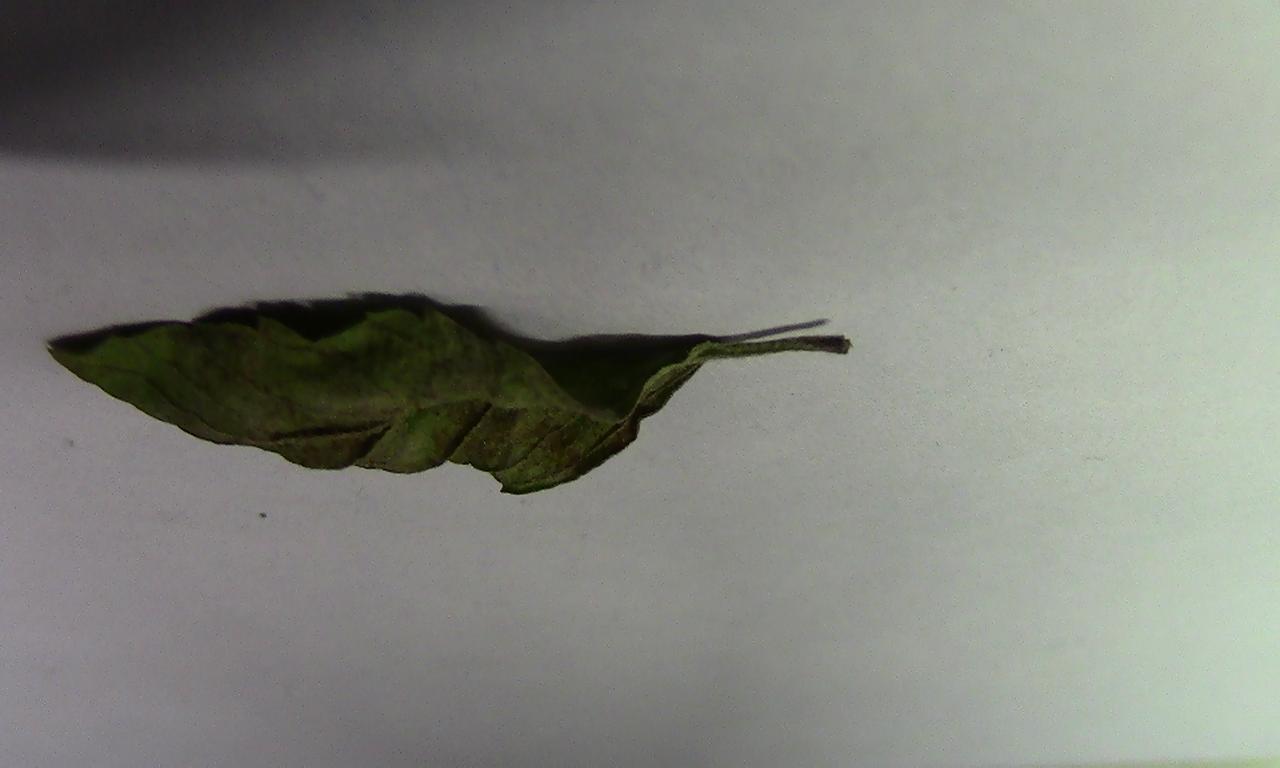
Label: Spoiled